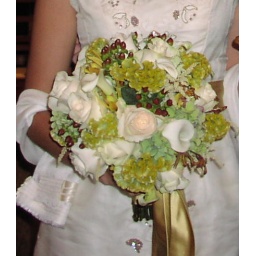
Gold tones and white in roses, callas and garden flowers